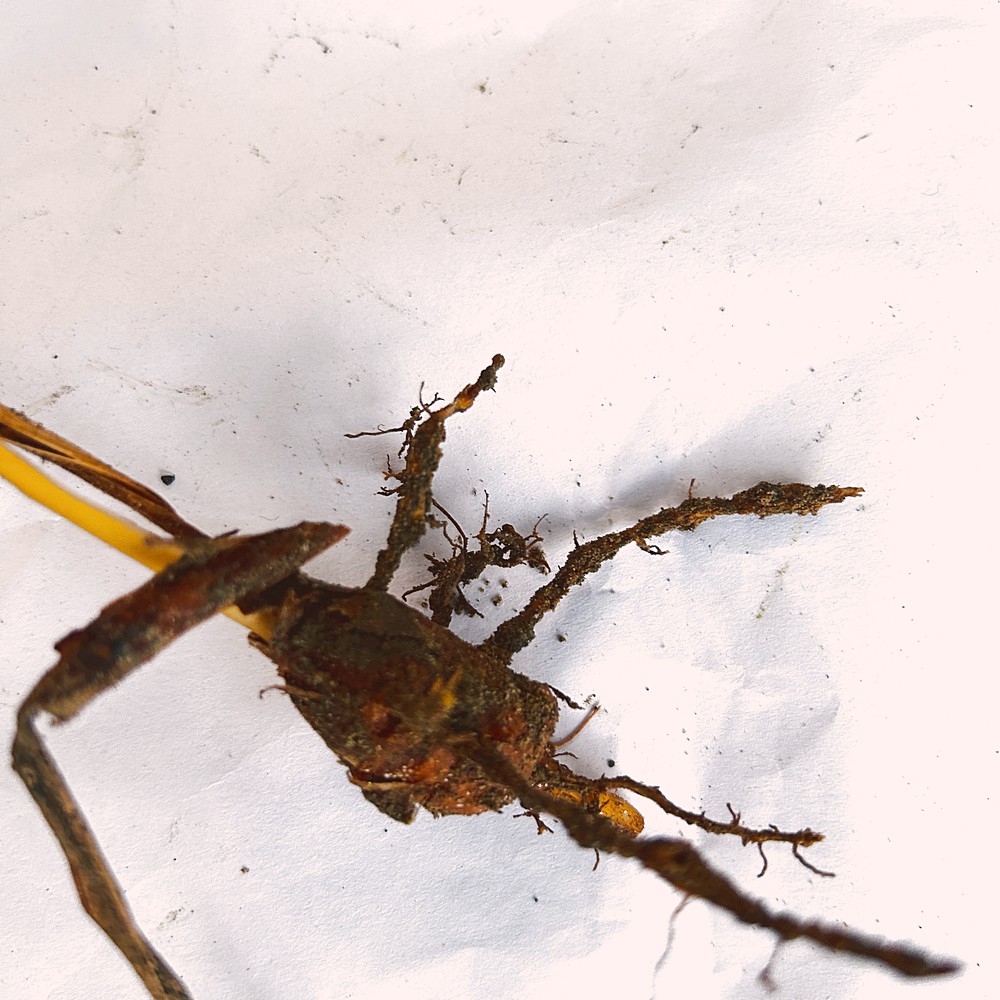
Label: Rhizome Disease Root